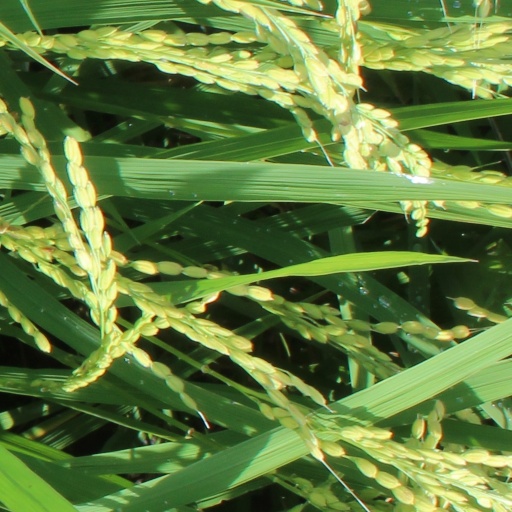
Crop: rice